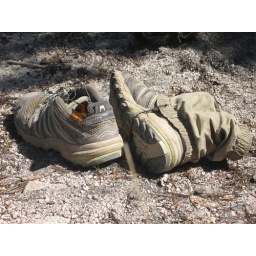
orange butterfly fell in love with my sneaker'twas sad to part them